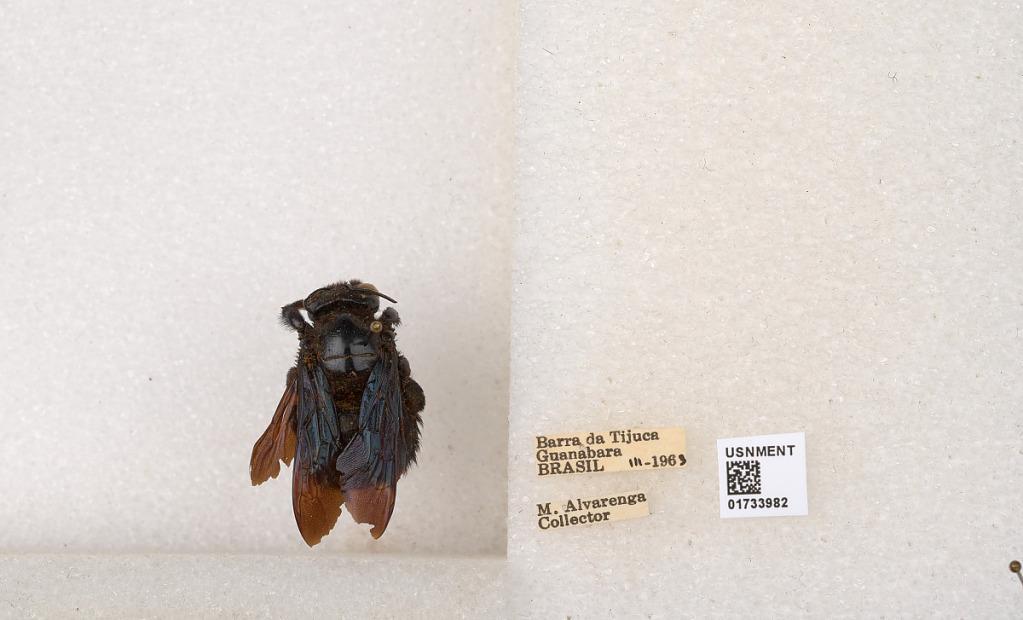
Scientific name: Xylocopa (Megaxylocopa) fimbriata Fabricius
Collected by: M. Alvarenga
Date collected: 1963-3-1
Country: Brazil
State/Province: Rio de Janeiro
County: Rio de Janeiro
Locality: Barra da Tijuca Guanabara